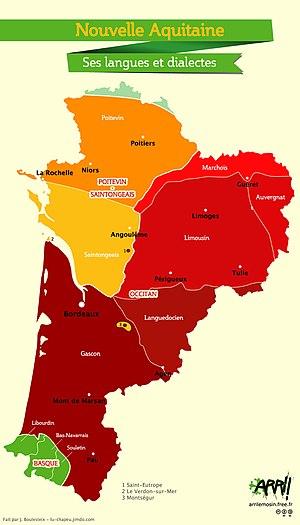
La région Nouvelle-Aquitaine, ses langues et ses dialectes.
Le marchois est un dialecte occitan de transition avec la langue d'oïl parlé dans la région historique de la Marche, au nord du Limousin et dans sa région.
La Corrèze est un département français de la région Nouvelle-Aquitaine, qui tire son nom de la rivière qui le traverse. Sa préfecture est Tulle et sa ville la plus peuplée Brive-la-Gaillarde.
Le limousin, aussi appelé langue d’or, est le dialecte de l’occitan parlé dans les trois quarts du Limousin, en Charente occitane et dans une grande moitié Nord de la Dordogne.
La Nouvelle-Aquitaine est une région administrative française, créée par la réforme territoriale de 2015 et effective au 1ᵉʳ janvier 2016, après les élections régionales de décembre 2015.